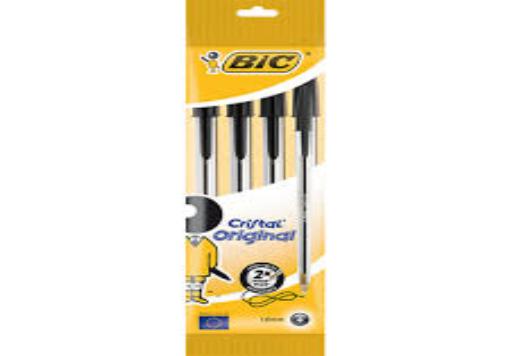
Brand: bic cristal
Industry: Necessities